Pennsylvania Railroad 5550

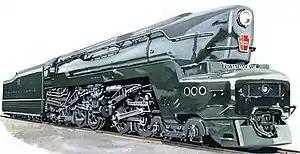
Artist's rendition of PRR 5550 when finished

Pennsylvania Railroad 5550 is a mainline duplex drive steam locomotive under construction in the United States. With an estimated completion by 2030, the locomotive will become the 53rd example of the Pennsylvania Railroad's T1 steam locomotive class and the only operational locomotive of its type, as well as the largest steam locomotive built in the United States since 1952. The estimated cost of PRR 5550 was originally $10 million, but an updated projected cost of $7 million was released with the acquisition of an existing long-haul tender from the Western New York Railway Historical Society in August 2017. Construction began in 2014 with the casting of the locomotive's keystone-shaped number plate. As of January 2025 the locomotive was over 52% complete.